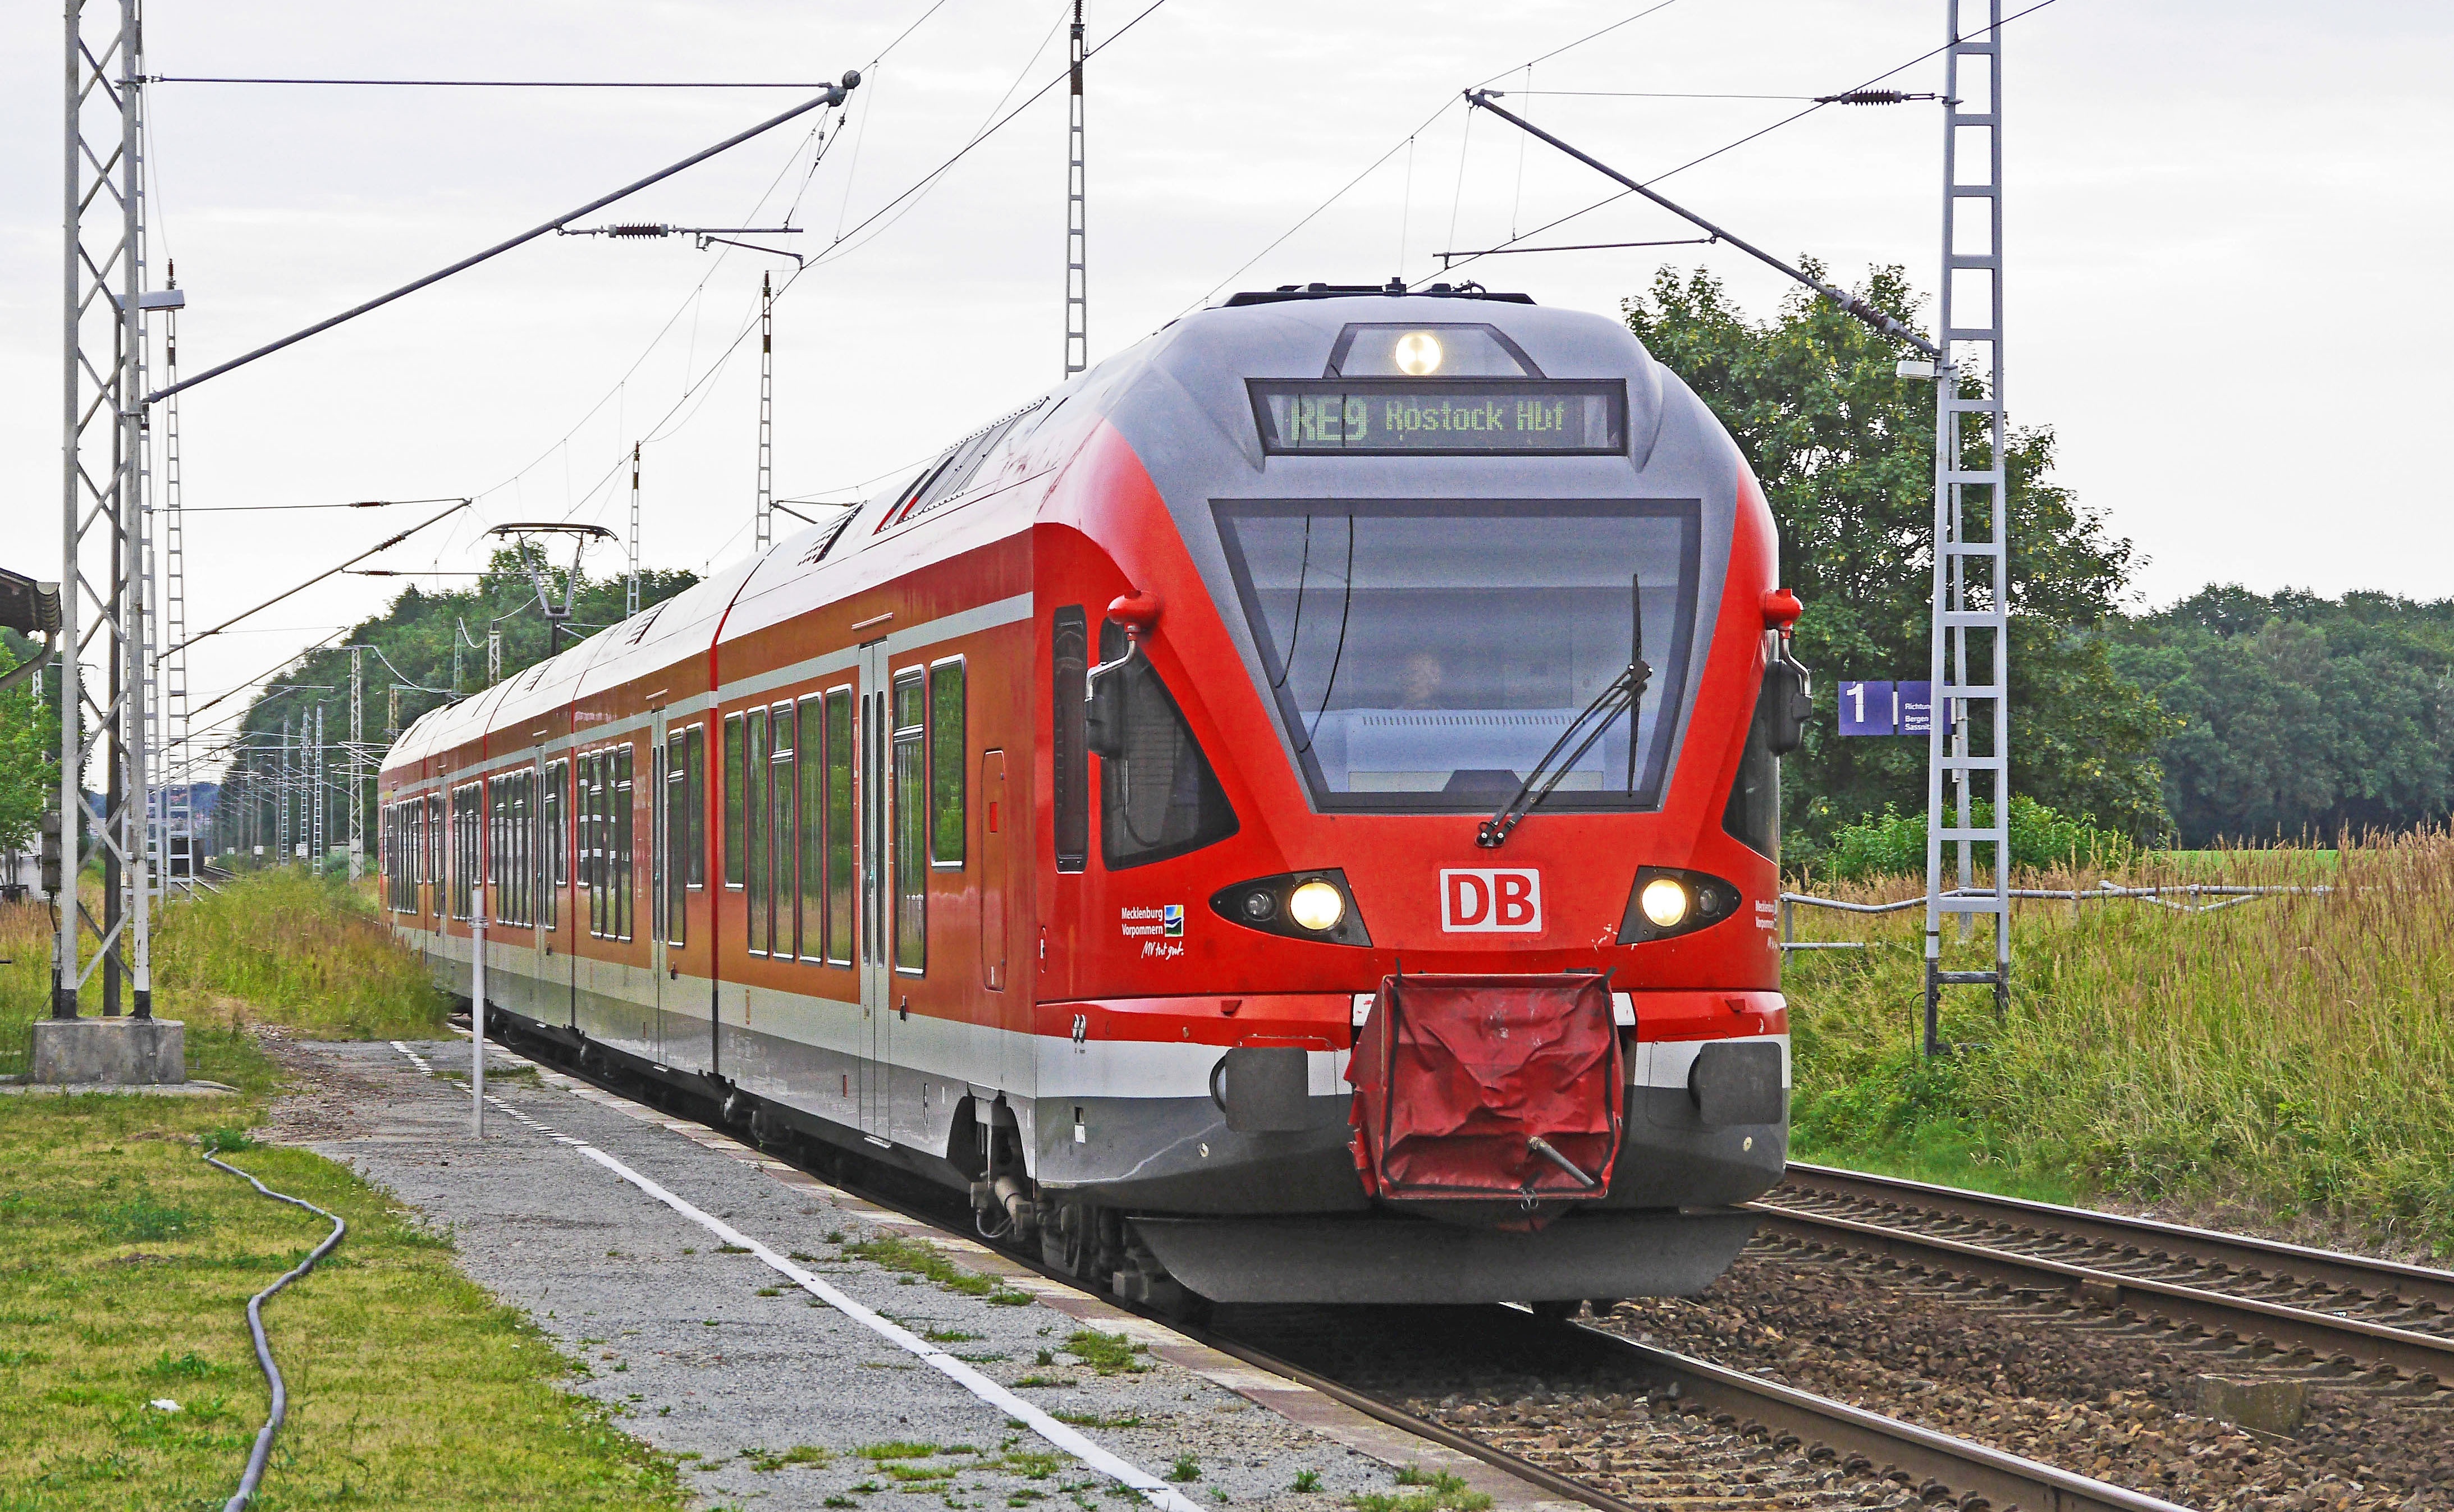
track, railway, train, tram, transport, vehicle, platform, electricity, public transport, locomotive, railway station, stadler, flirt, rail transport, electric locomotive, rail traffic, deutsche bahn, r gen, mecklenburg western pomerania, main line, regional train, rail cars, electrical multiple unit, diplomatic traffic, intermediate, wanting, br 429, mv, tesch hagen, land vehicle, rolling stock, railroad car, passenger car